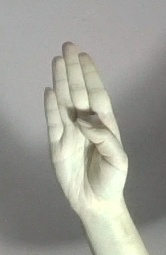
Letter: kaaf